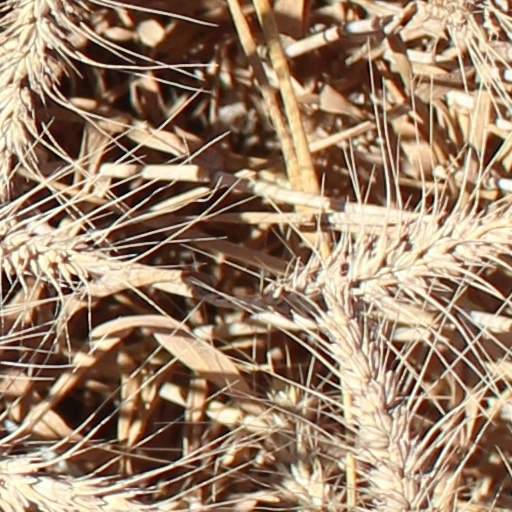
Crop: wheat